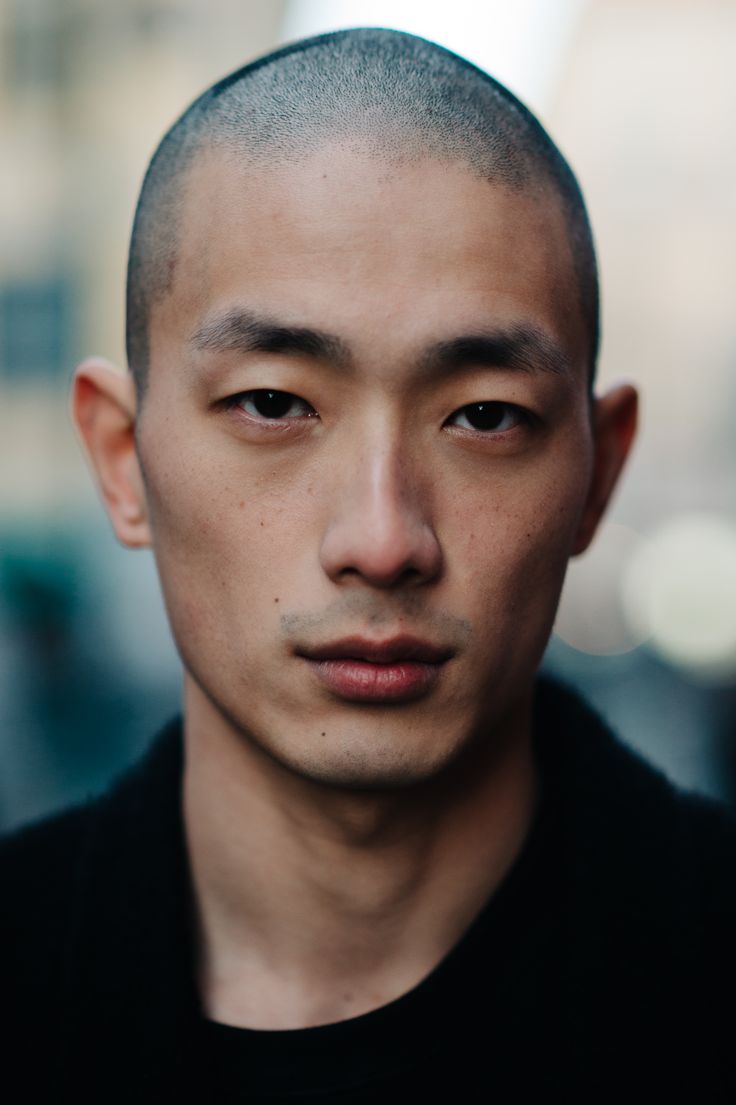
Gender: men